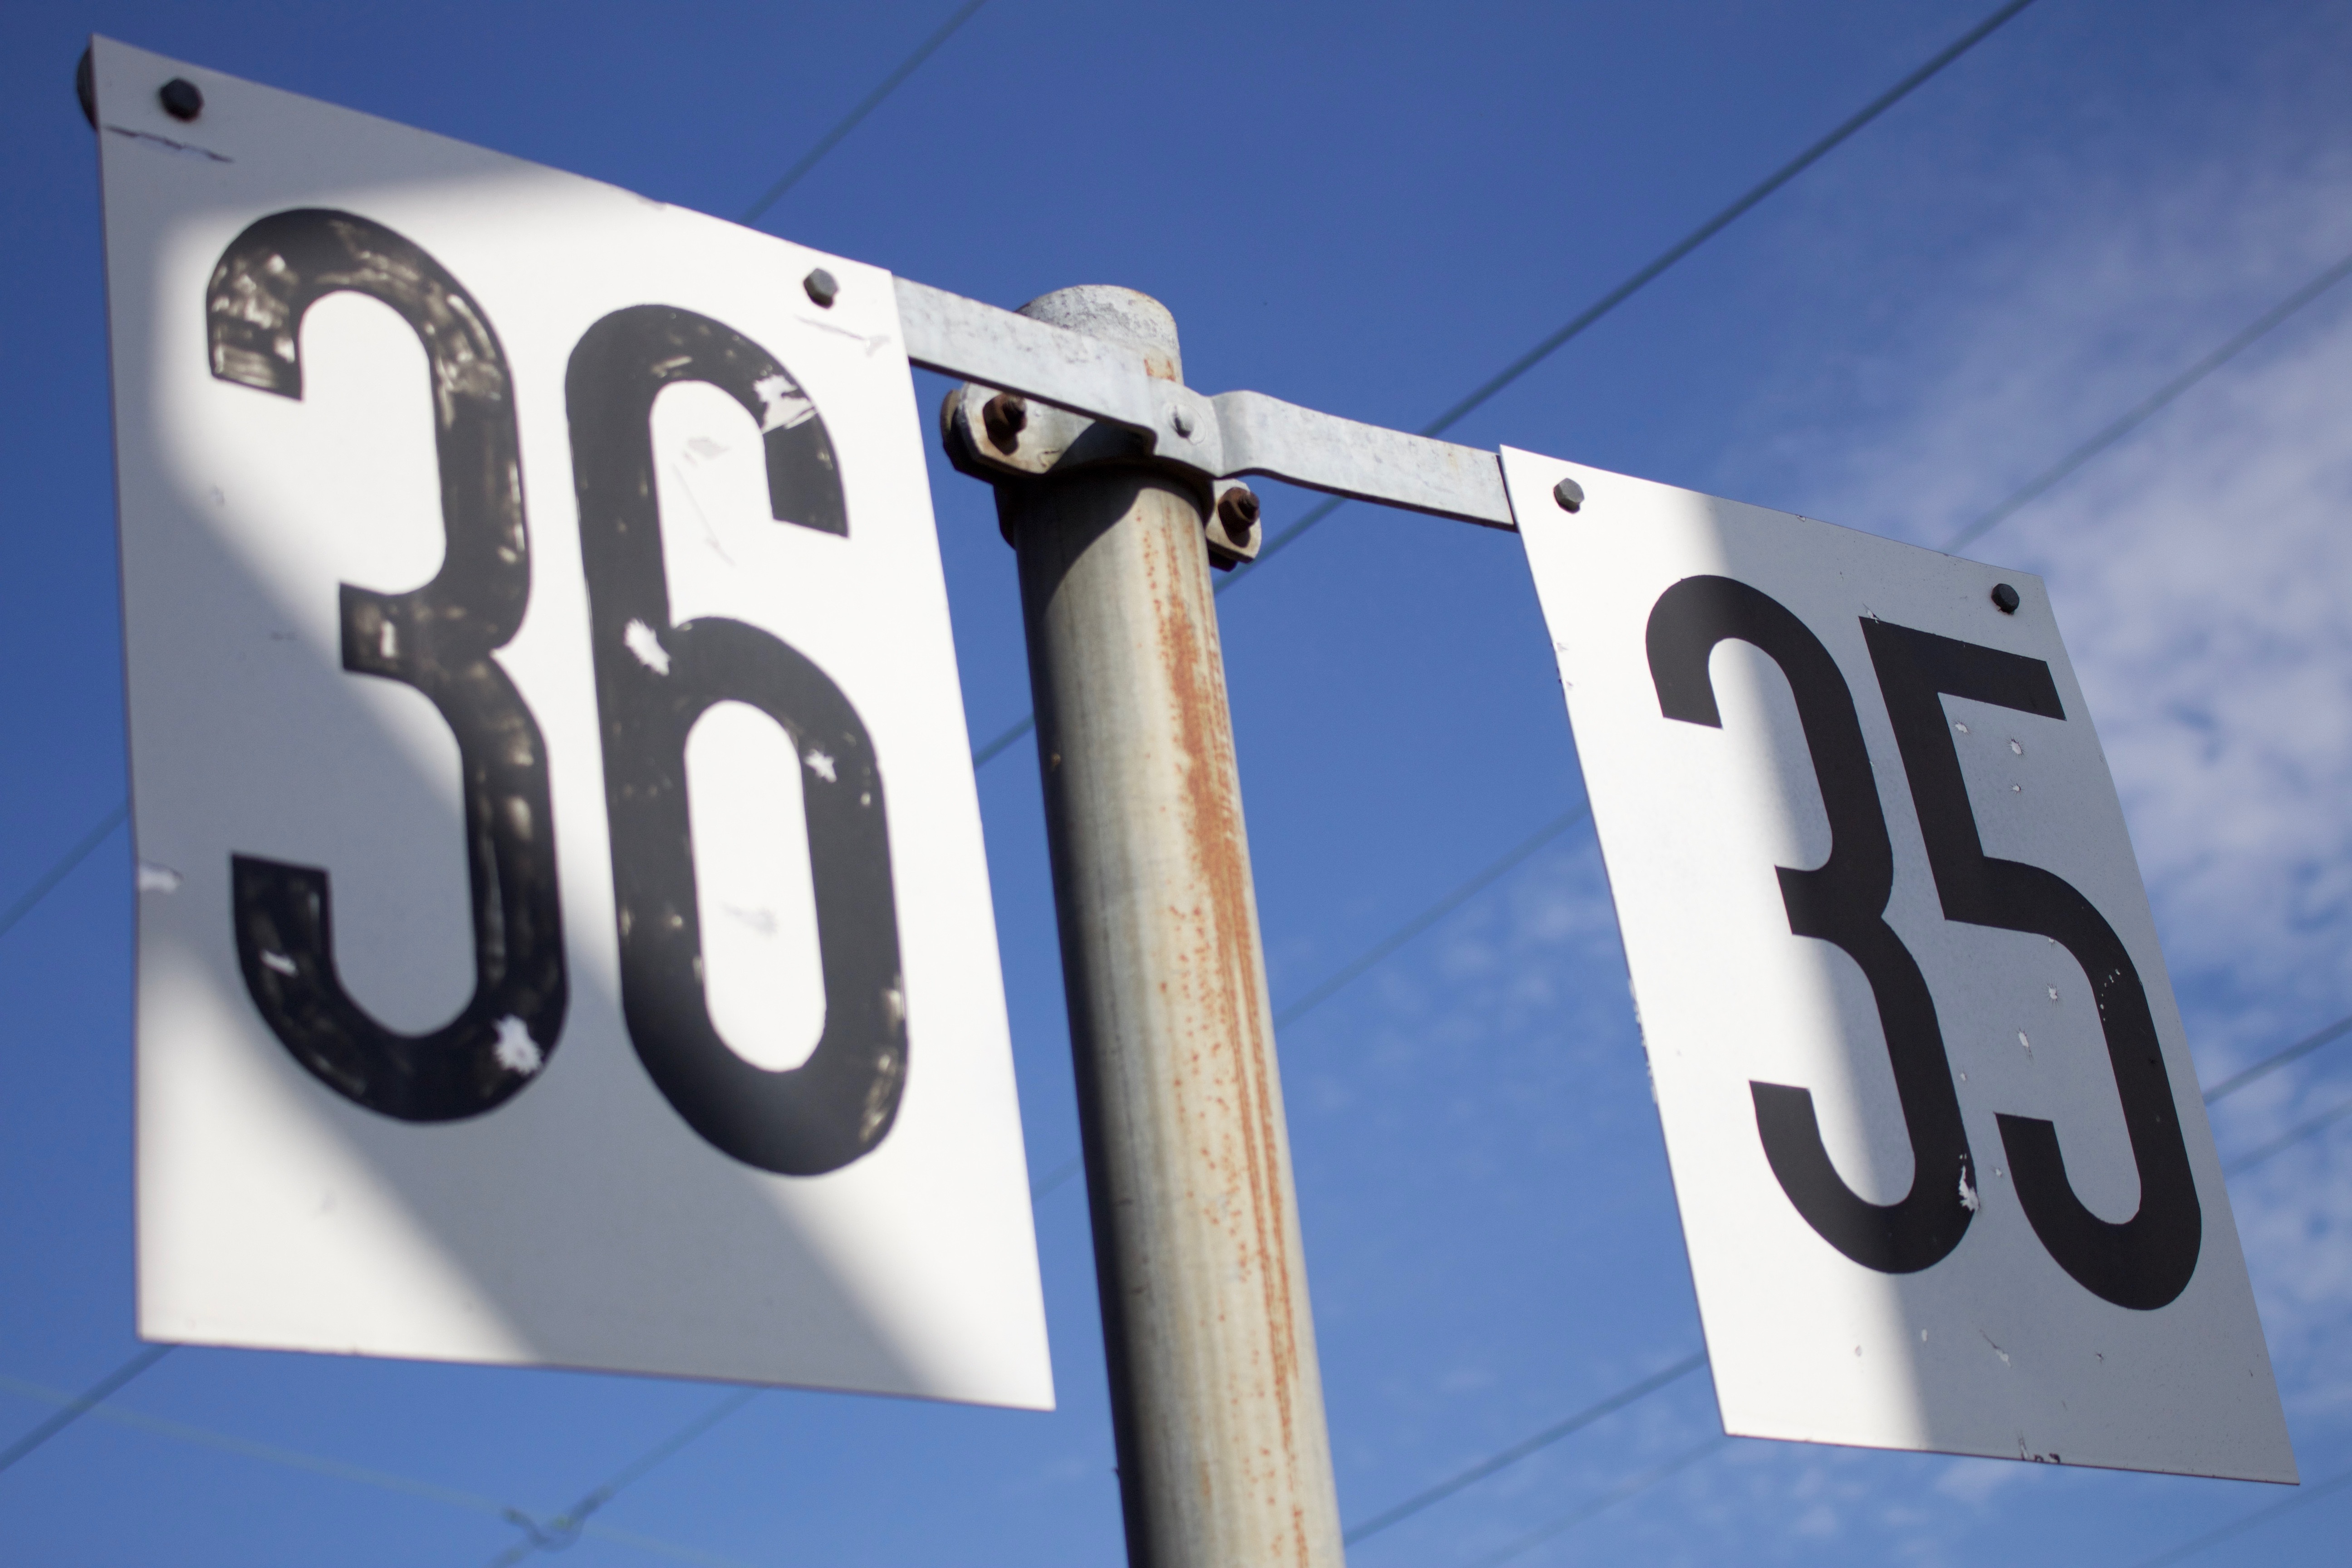
sky, number, advertising, sign, banner, blue, street sign, signage, brand, font, shield, digits, traffic sign, old train track, vehicle registration plate